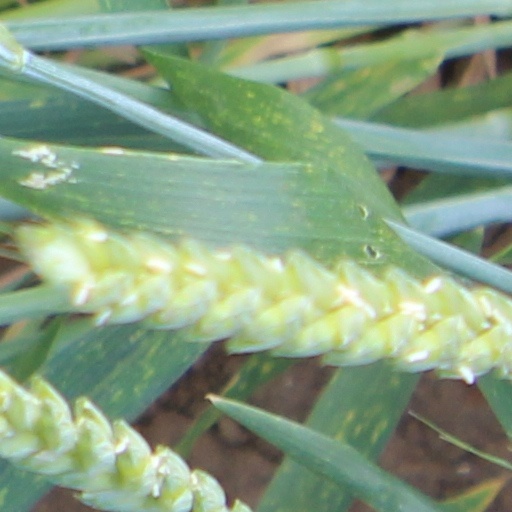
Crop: wheat